John Balliol

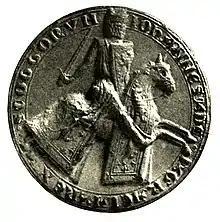
The seal of John Balliol

In 1284 Balliol had attended a parliament at Scone, which had recognised Margaret, Maid of Norway, as heir presumptive to her grandfather, King Alexander III. Following the deaths of Alexander III in 1286 and Margaret in 1290, John Balliol was a competitor for the Scottish crown in the Great Cause, as he was a great-great-great-grandson of David I through his mother (and therefore one generation further than his main rival Robert Bruce, 5th Lord of Annandale, grandfather of Robert the Bruce, who later became king), being senior in genealogical primogeniture but not in proximity of blood. He submitted his claim to the Scottish auditors with King Edward I of England as the administrator of the court, at Berwick-upon-Tweed, on 6 June 1291. The Scottish auditors' decision in favour of Balliol was pronounced in the Great Hall of Berwick Castle on 17 November 1292, and he was inaugurated accordingly King of Scotland at Scone, 30 November 1292, St. Andrew's Day.